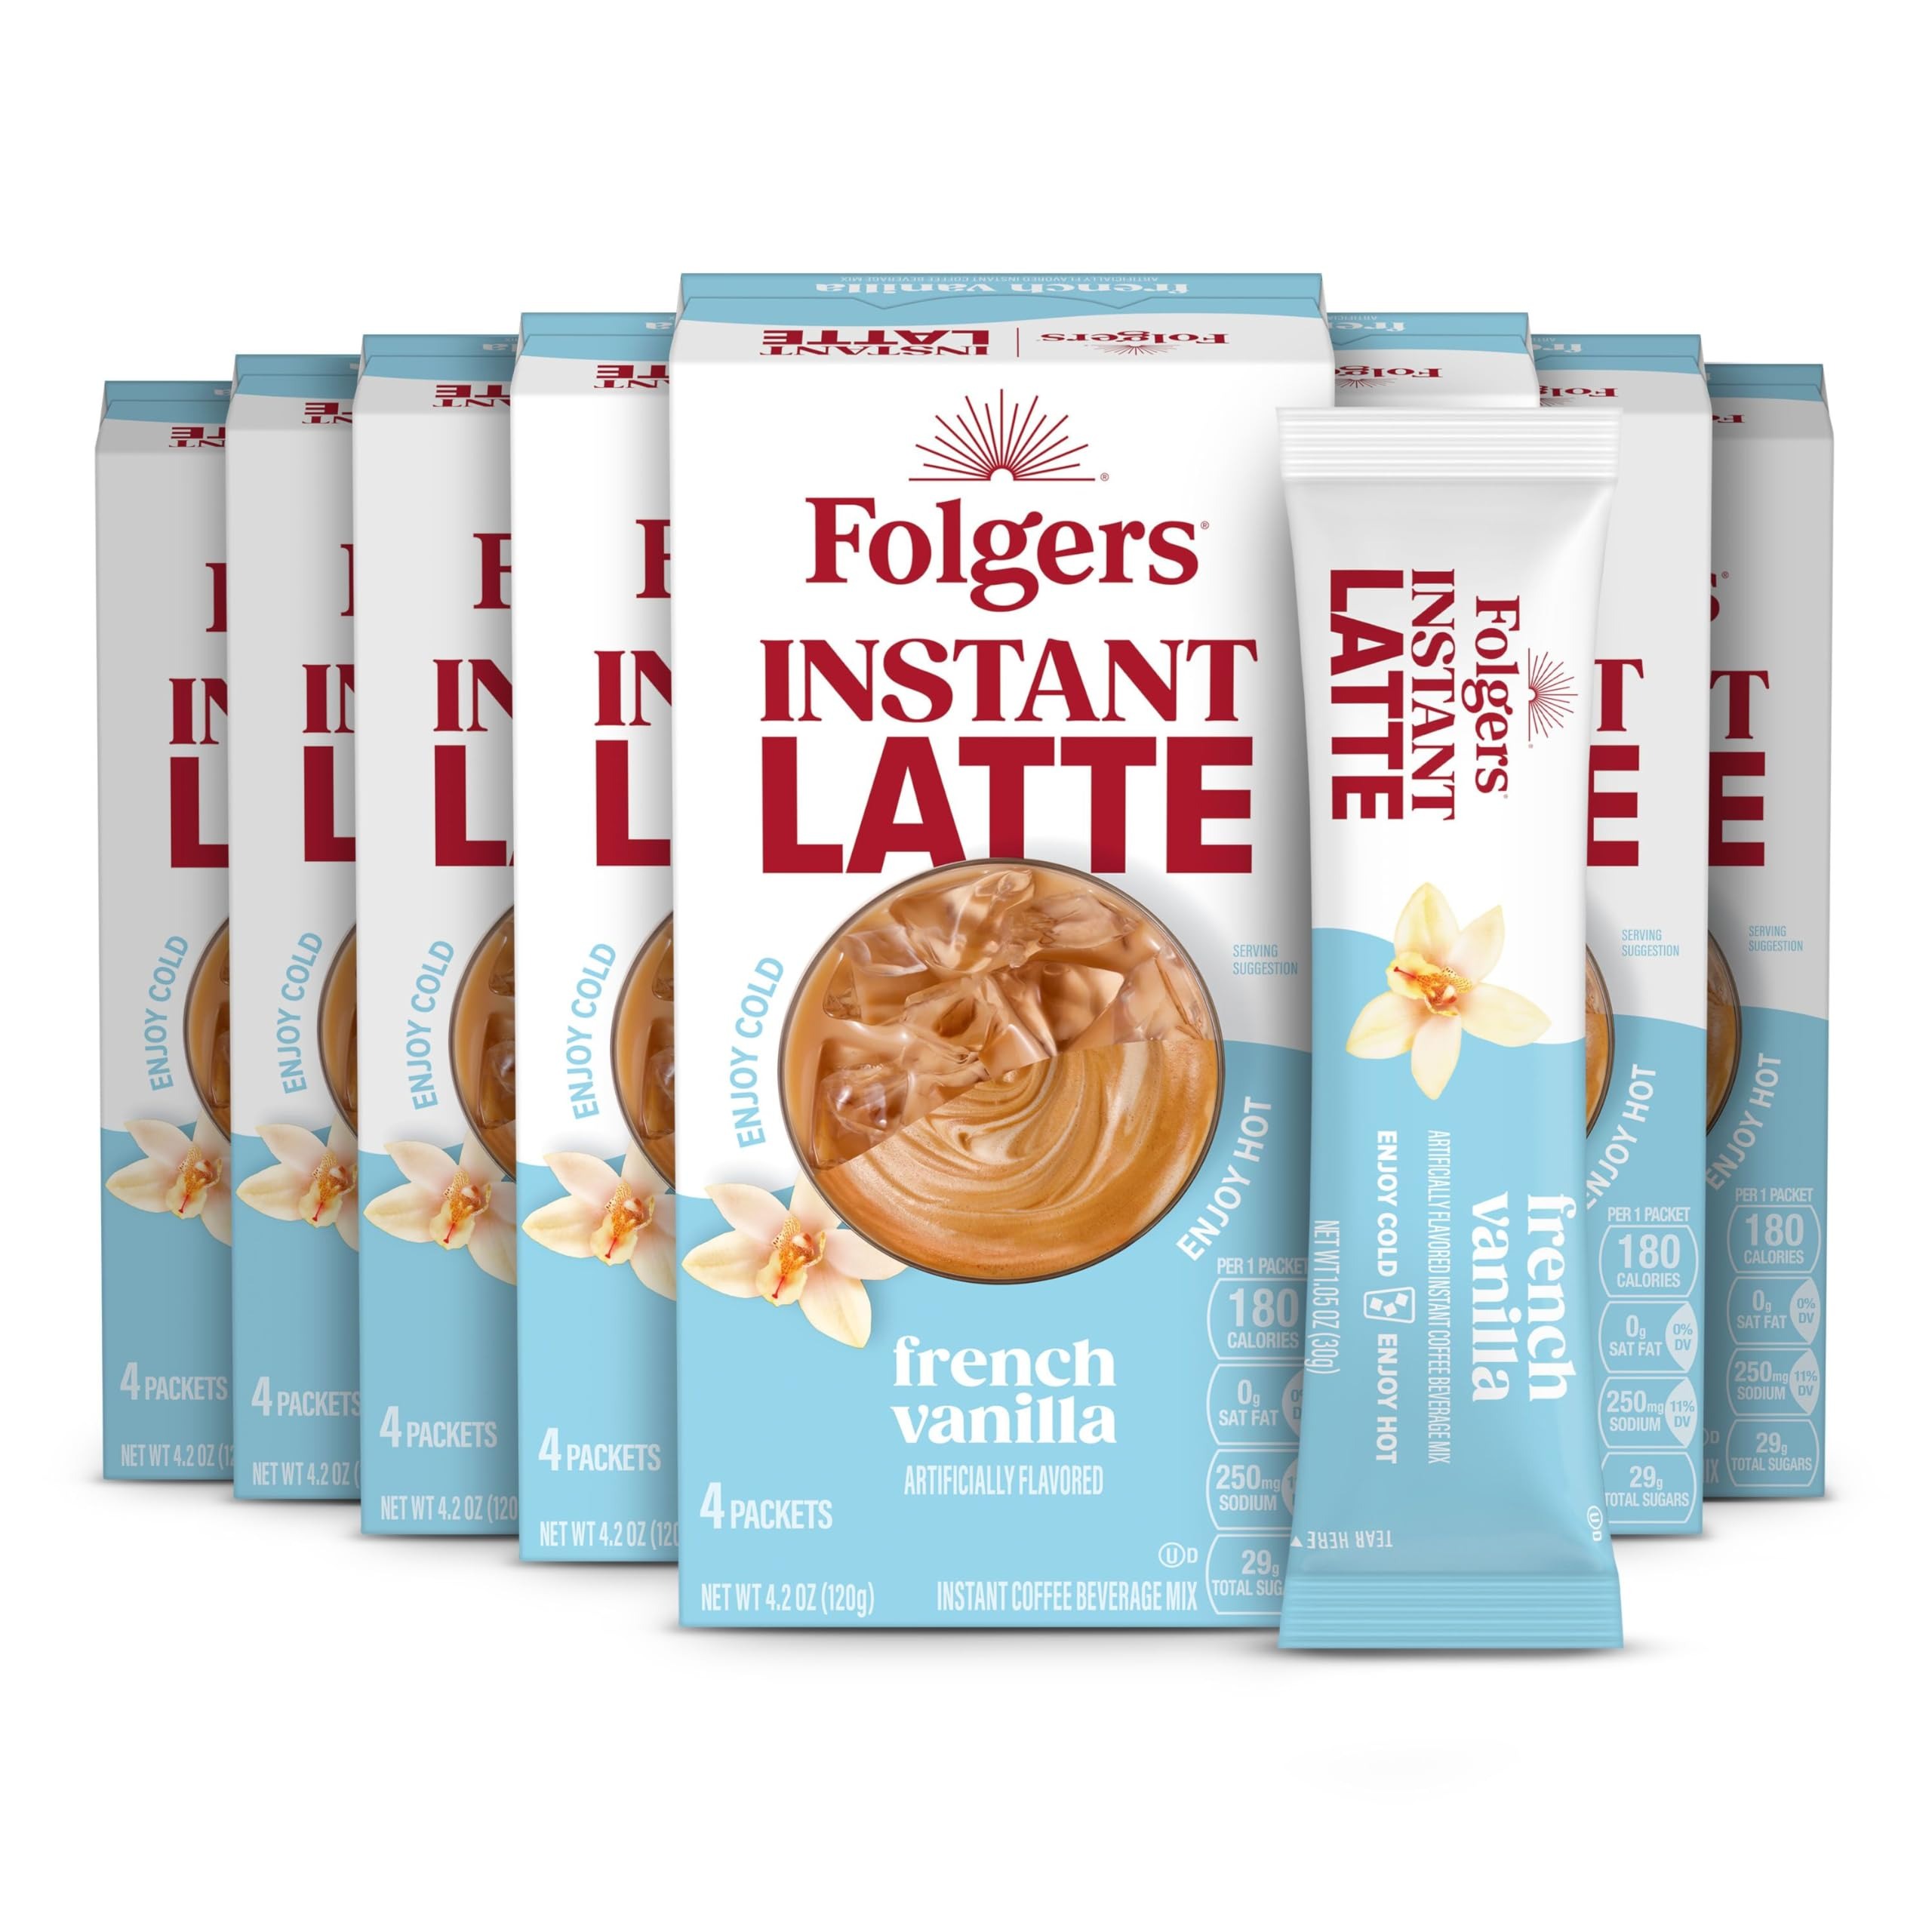
Item Name: Folgers French Vanilla Flavored Instant Latte, 4 Single Serve Packets (Pack of 8)
Bullet Point 1: Contains eight (8) boxes of four (4) Folgers French Vanilla Artificially Flavored Latte Mix packets (32 total)
Bullet Point 2: Convenient single serve packets you can take on the go
Bullet Point 3: Subtly sweet and creamy instant coffee beverage
Bullet Point 4: Mix with cold water or milk for iced coffee drinks
Bullet Point 5: Add hot water or milk (not boiling) and stir for hot coffee drinks
Value: 33.6
Unit: Ounce

Price: 32.98